List of populated places in Bingöl Province

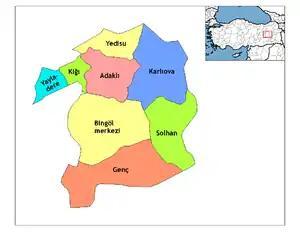
Bingöl Province

Below is the list of populated places in Bingöl Province, Turkey by the districts. First name in each district is the capital of the ilçe (district).